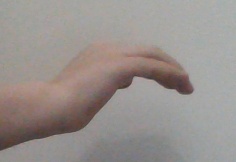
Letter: haa